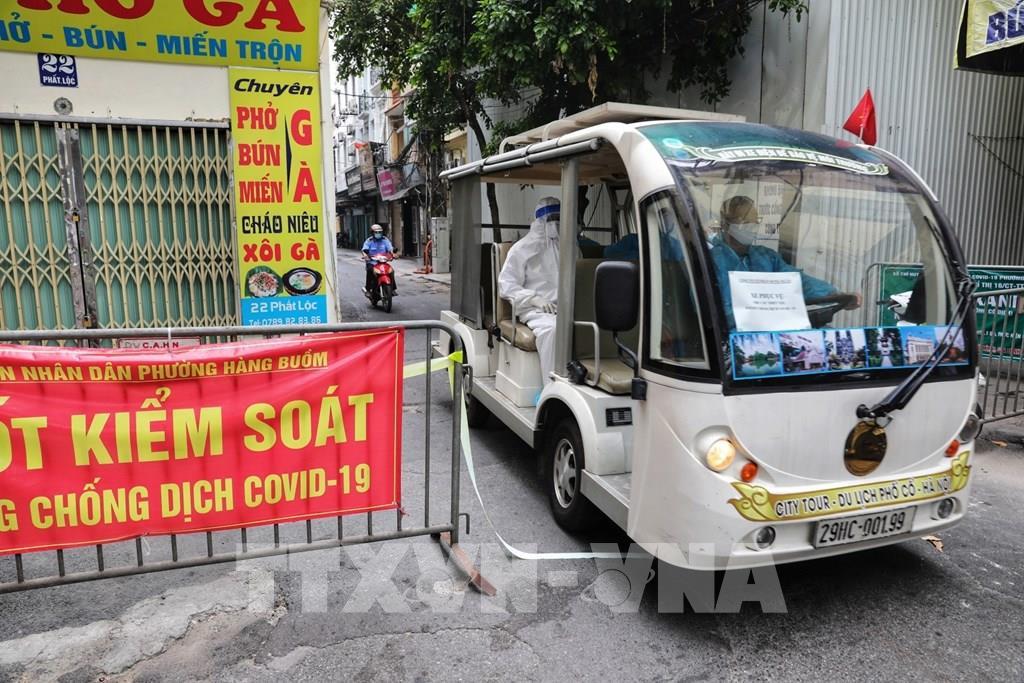
chiếc xe ô tô đang di chuyển ở bên một cái rào có tấm băng rôn đỏ